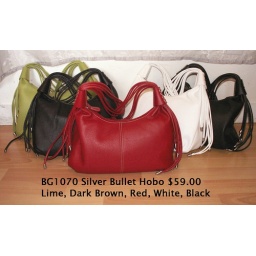
This bag is available in the red shown, black and brown. Reg. 59 Sale. 29.50